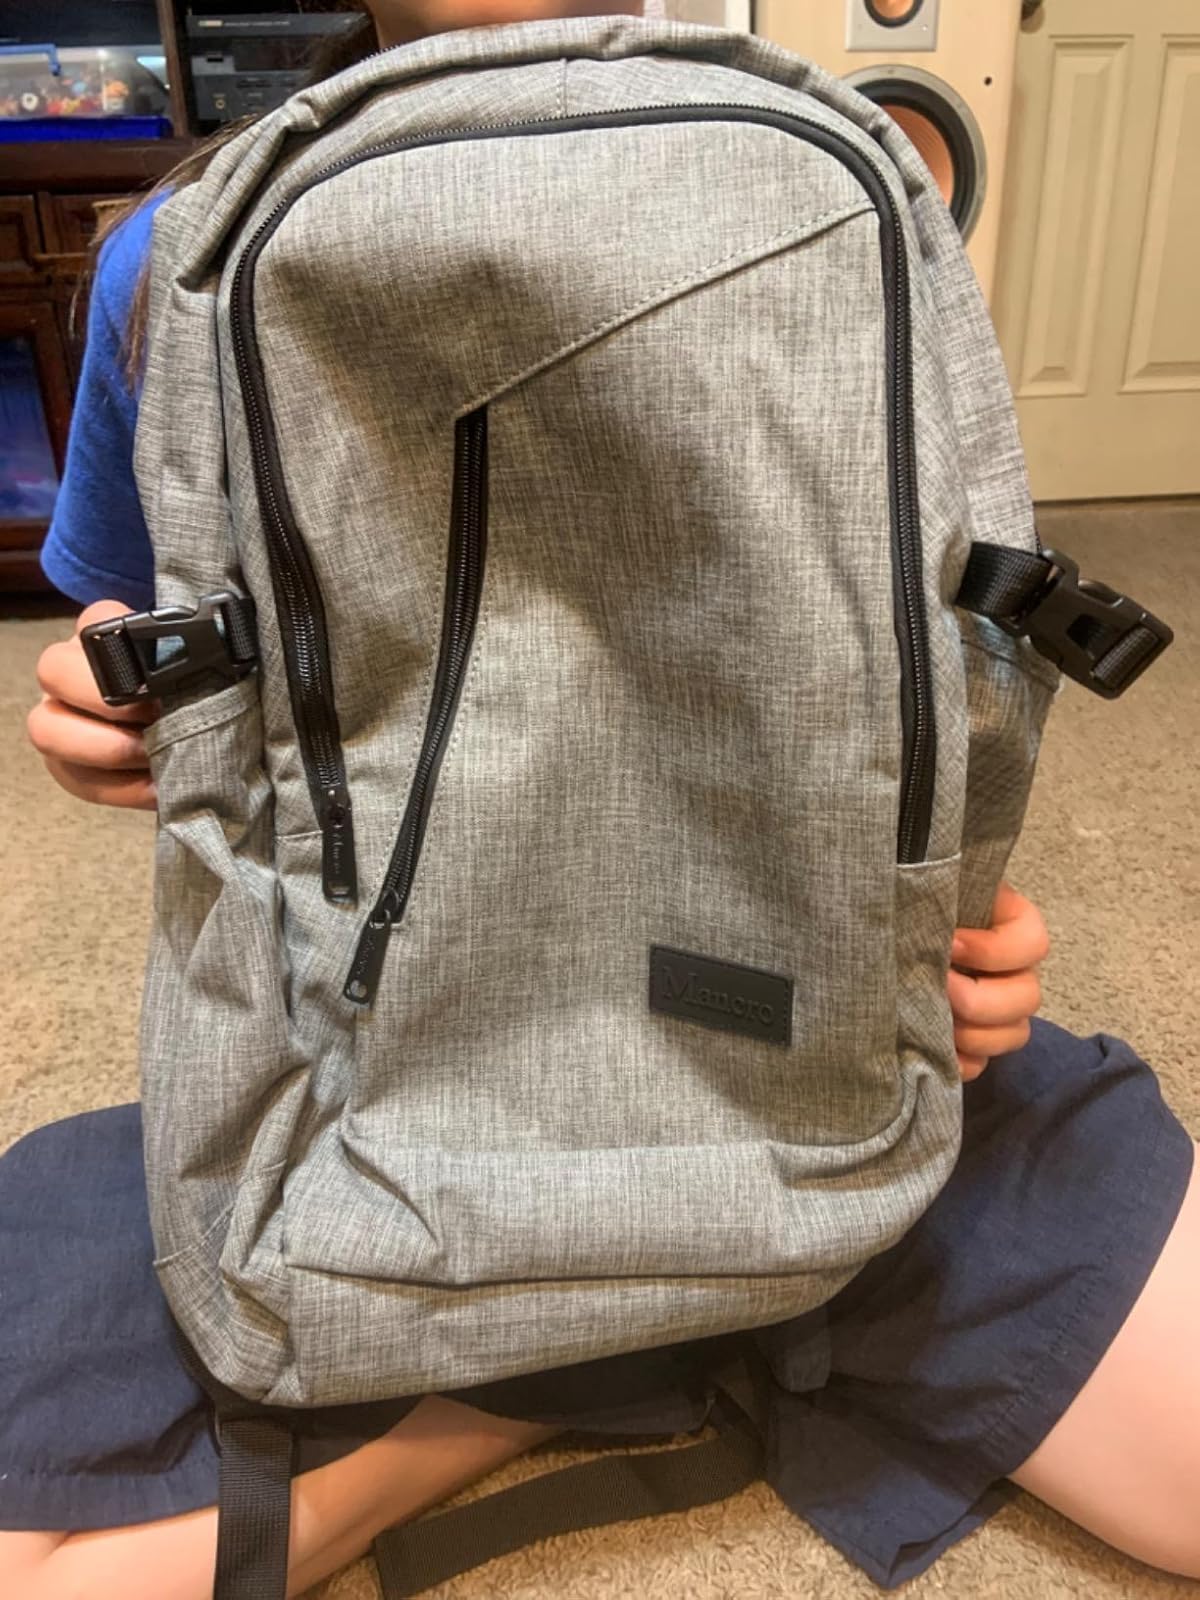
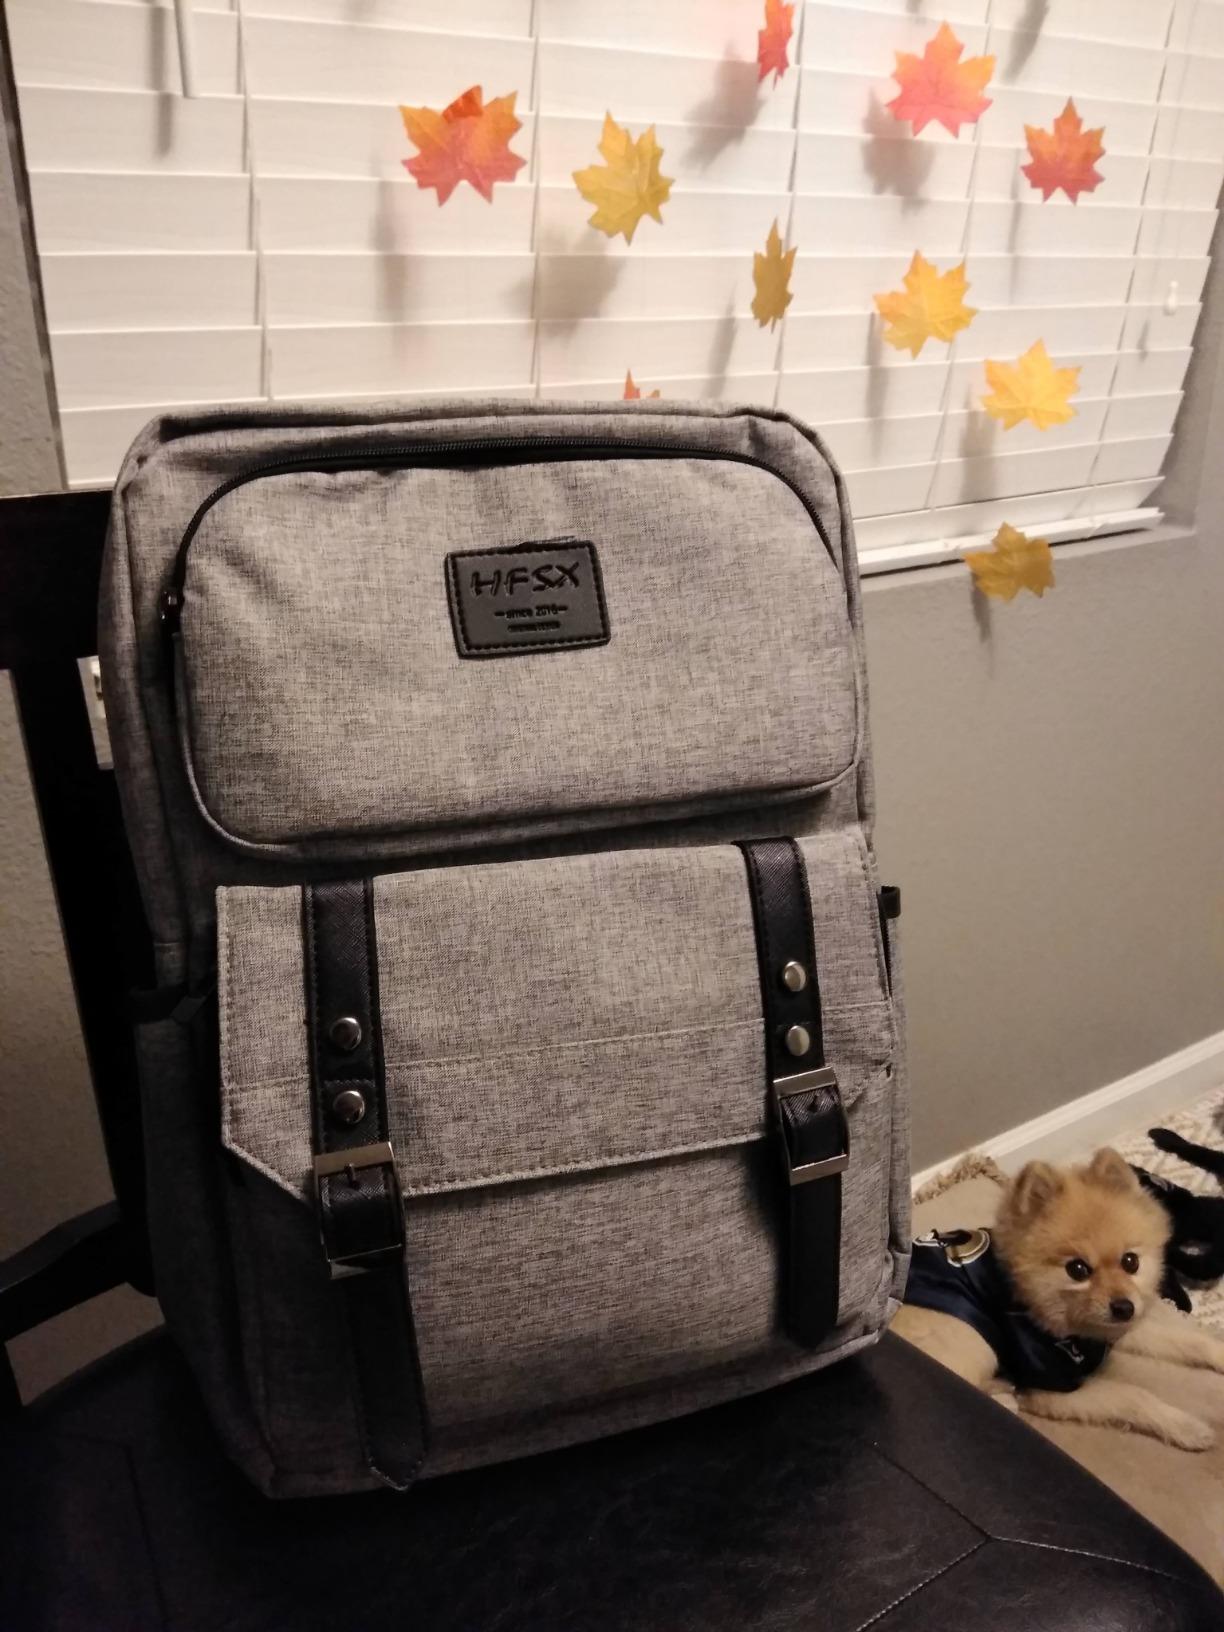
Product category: bag
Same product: no